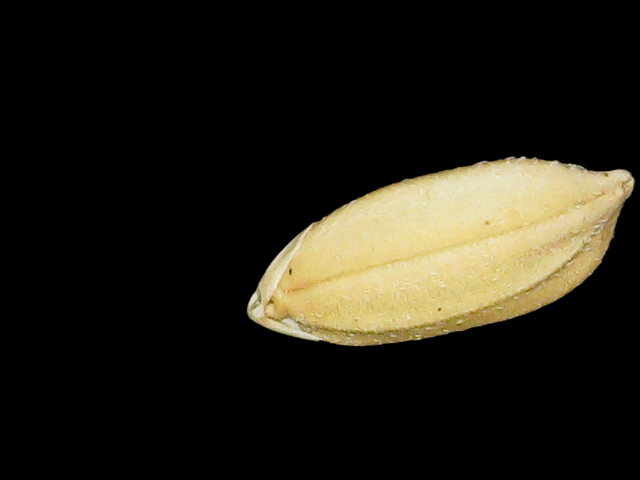
Rice variety: Binadhan08